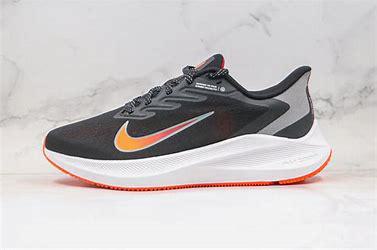
Brand: Nike
Model: Air Zoom Winflo 7